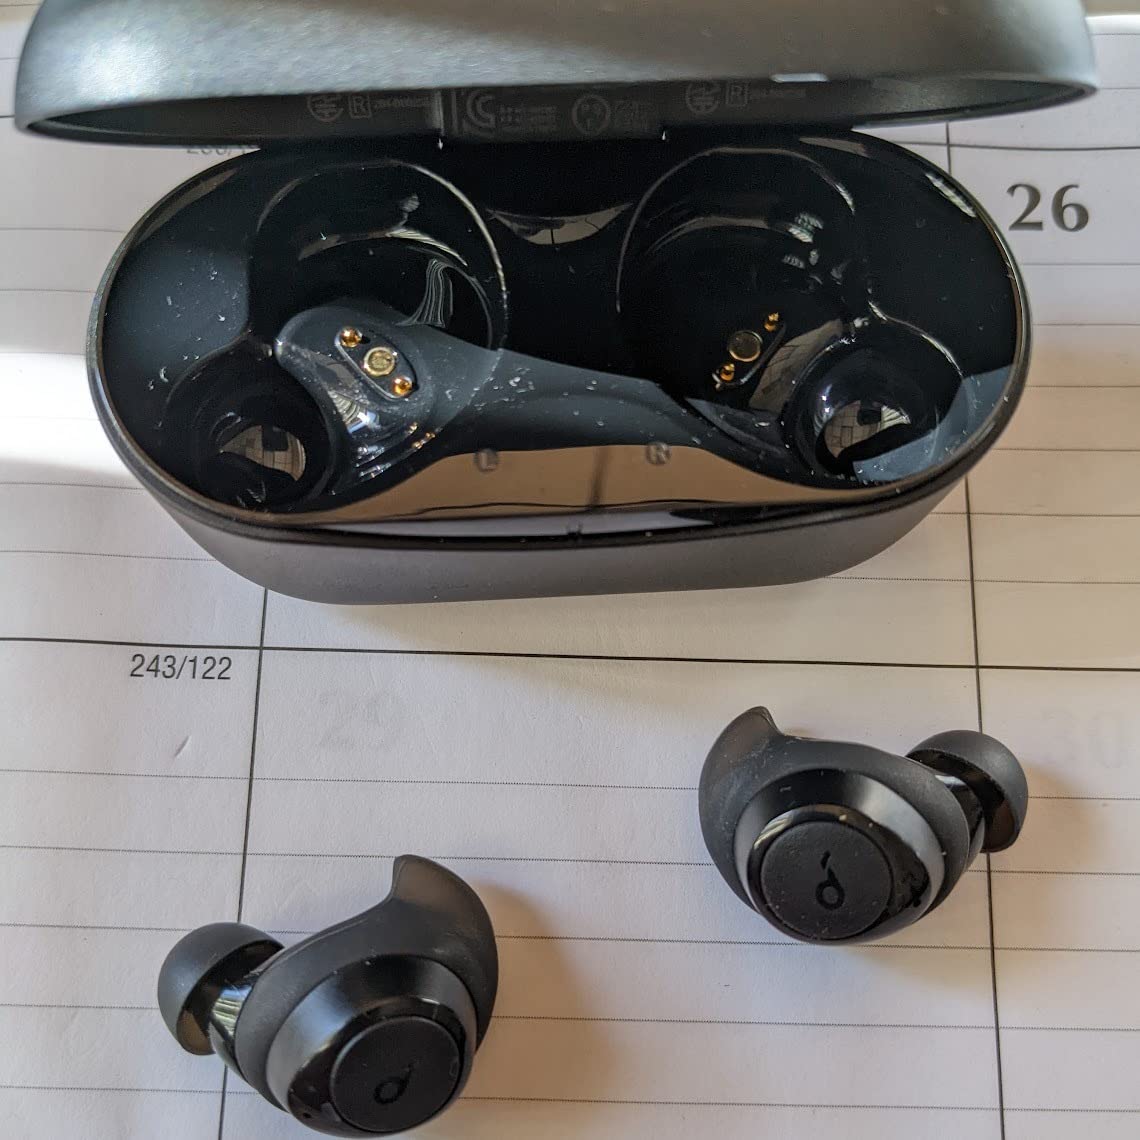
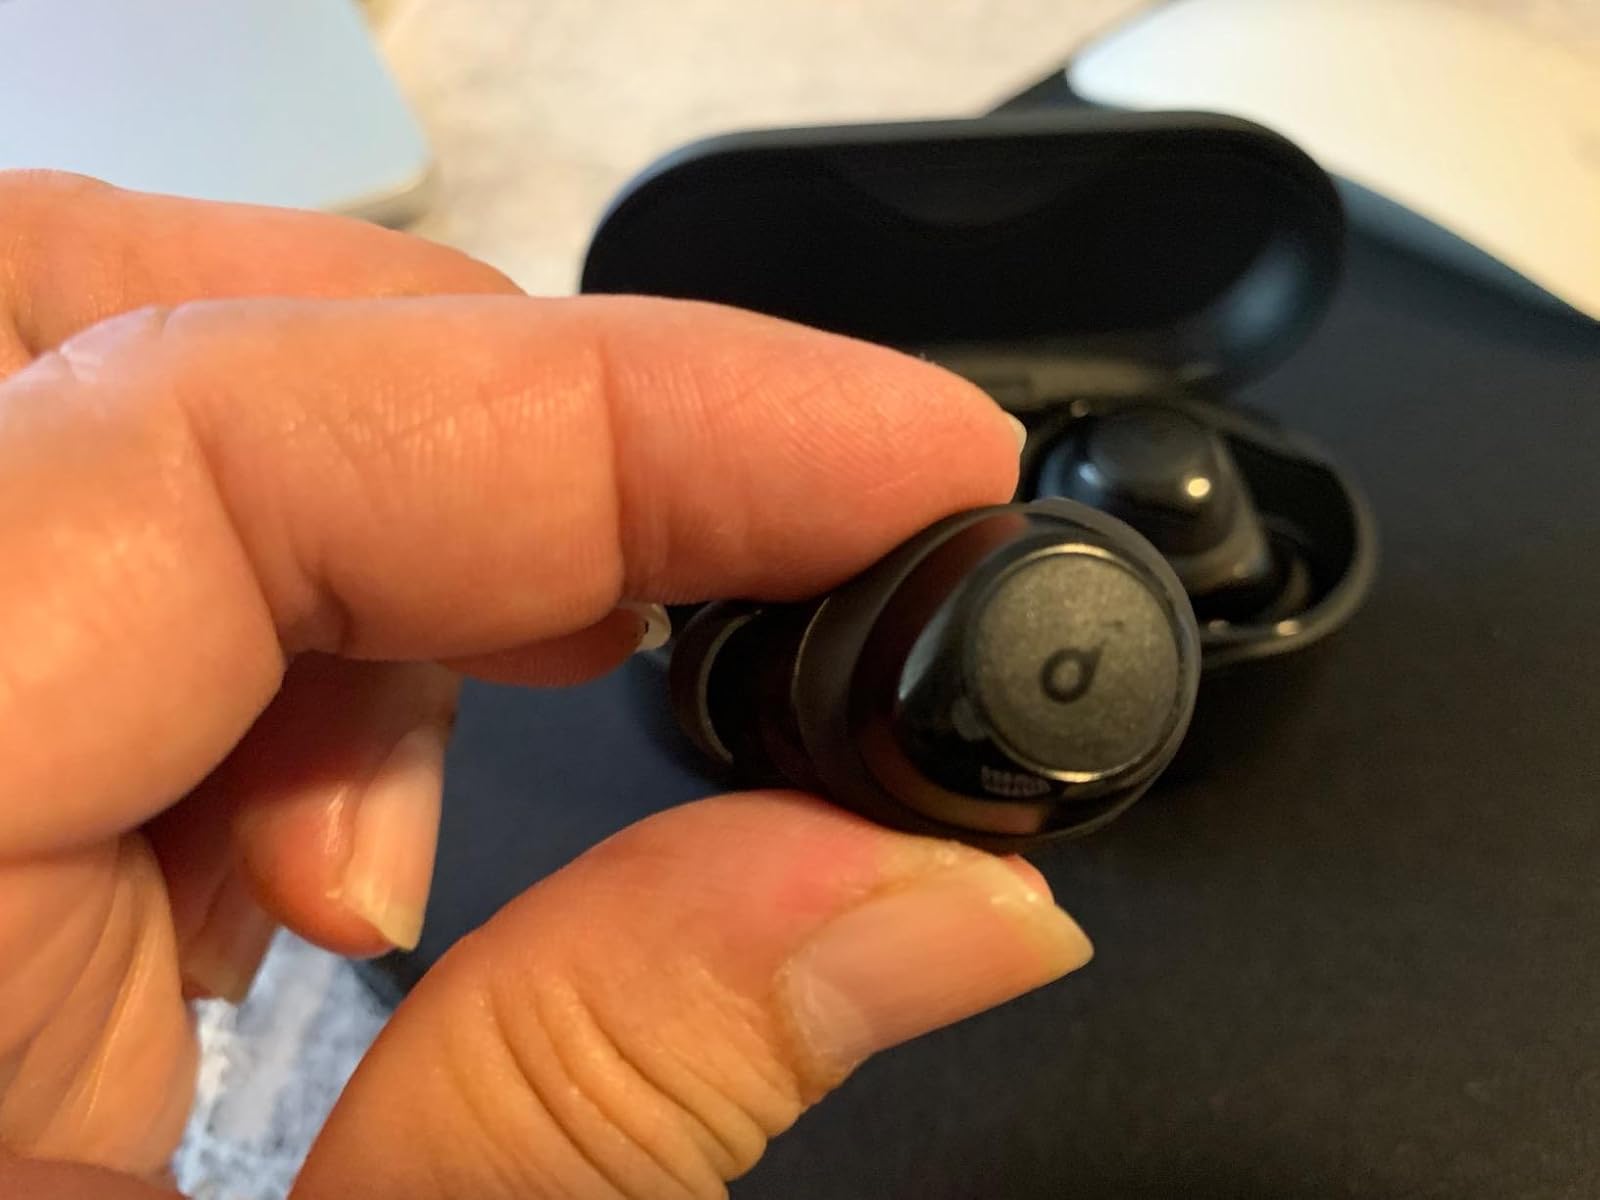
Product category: earbuds
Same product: yes